Darrell Evans

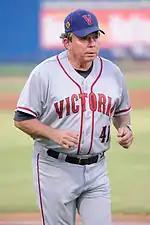
Evans as manager in Victoria

In June 1990, two months after his release by the Braves, Evans was hired by the New York Yankees as the team's hitting instructor, amid rumors that he may eventually be asked to take over Stump Merrill's job as manager. Evans was credited with making a change in rookie Kevin Maas' swing, allowing him to more effectively reach Yankee Stadium's short right field fence. At the end of the 1990 season, the Yankees named Graig Nettles as its hitting coach and announced that Evans would not return in 1991.